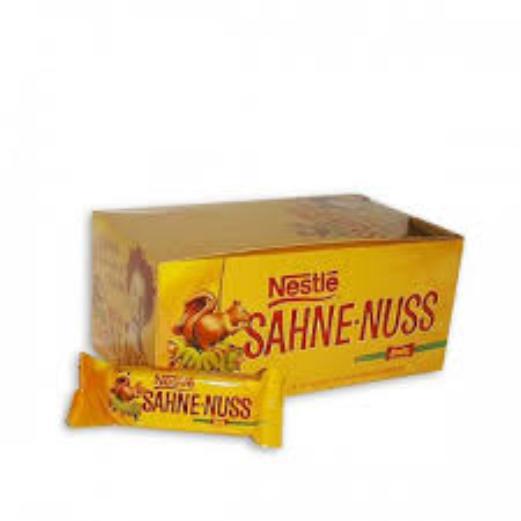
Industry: Food